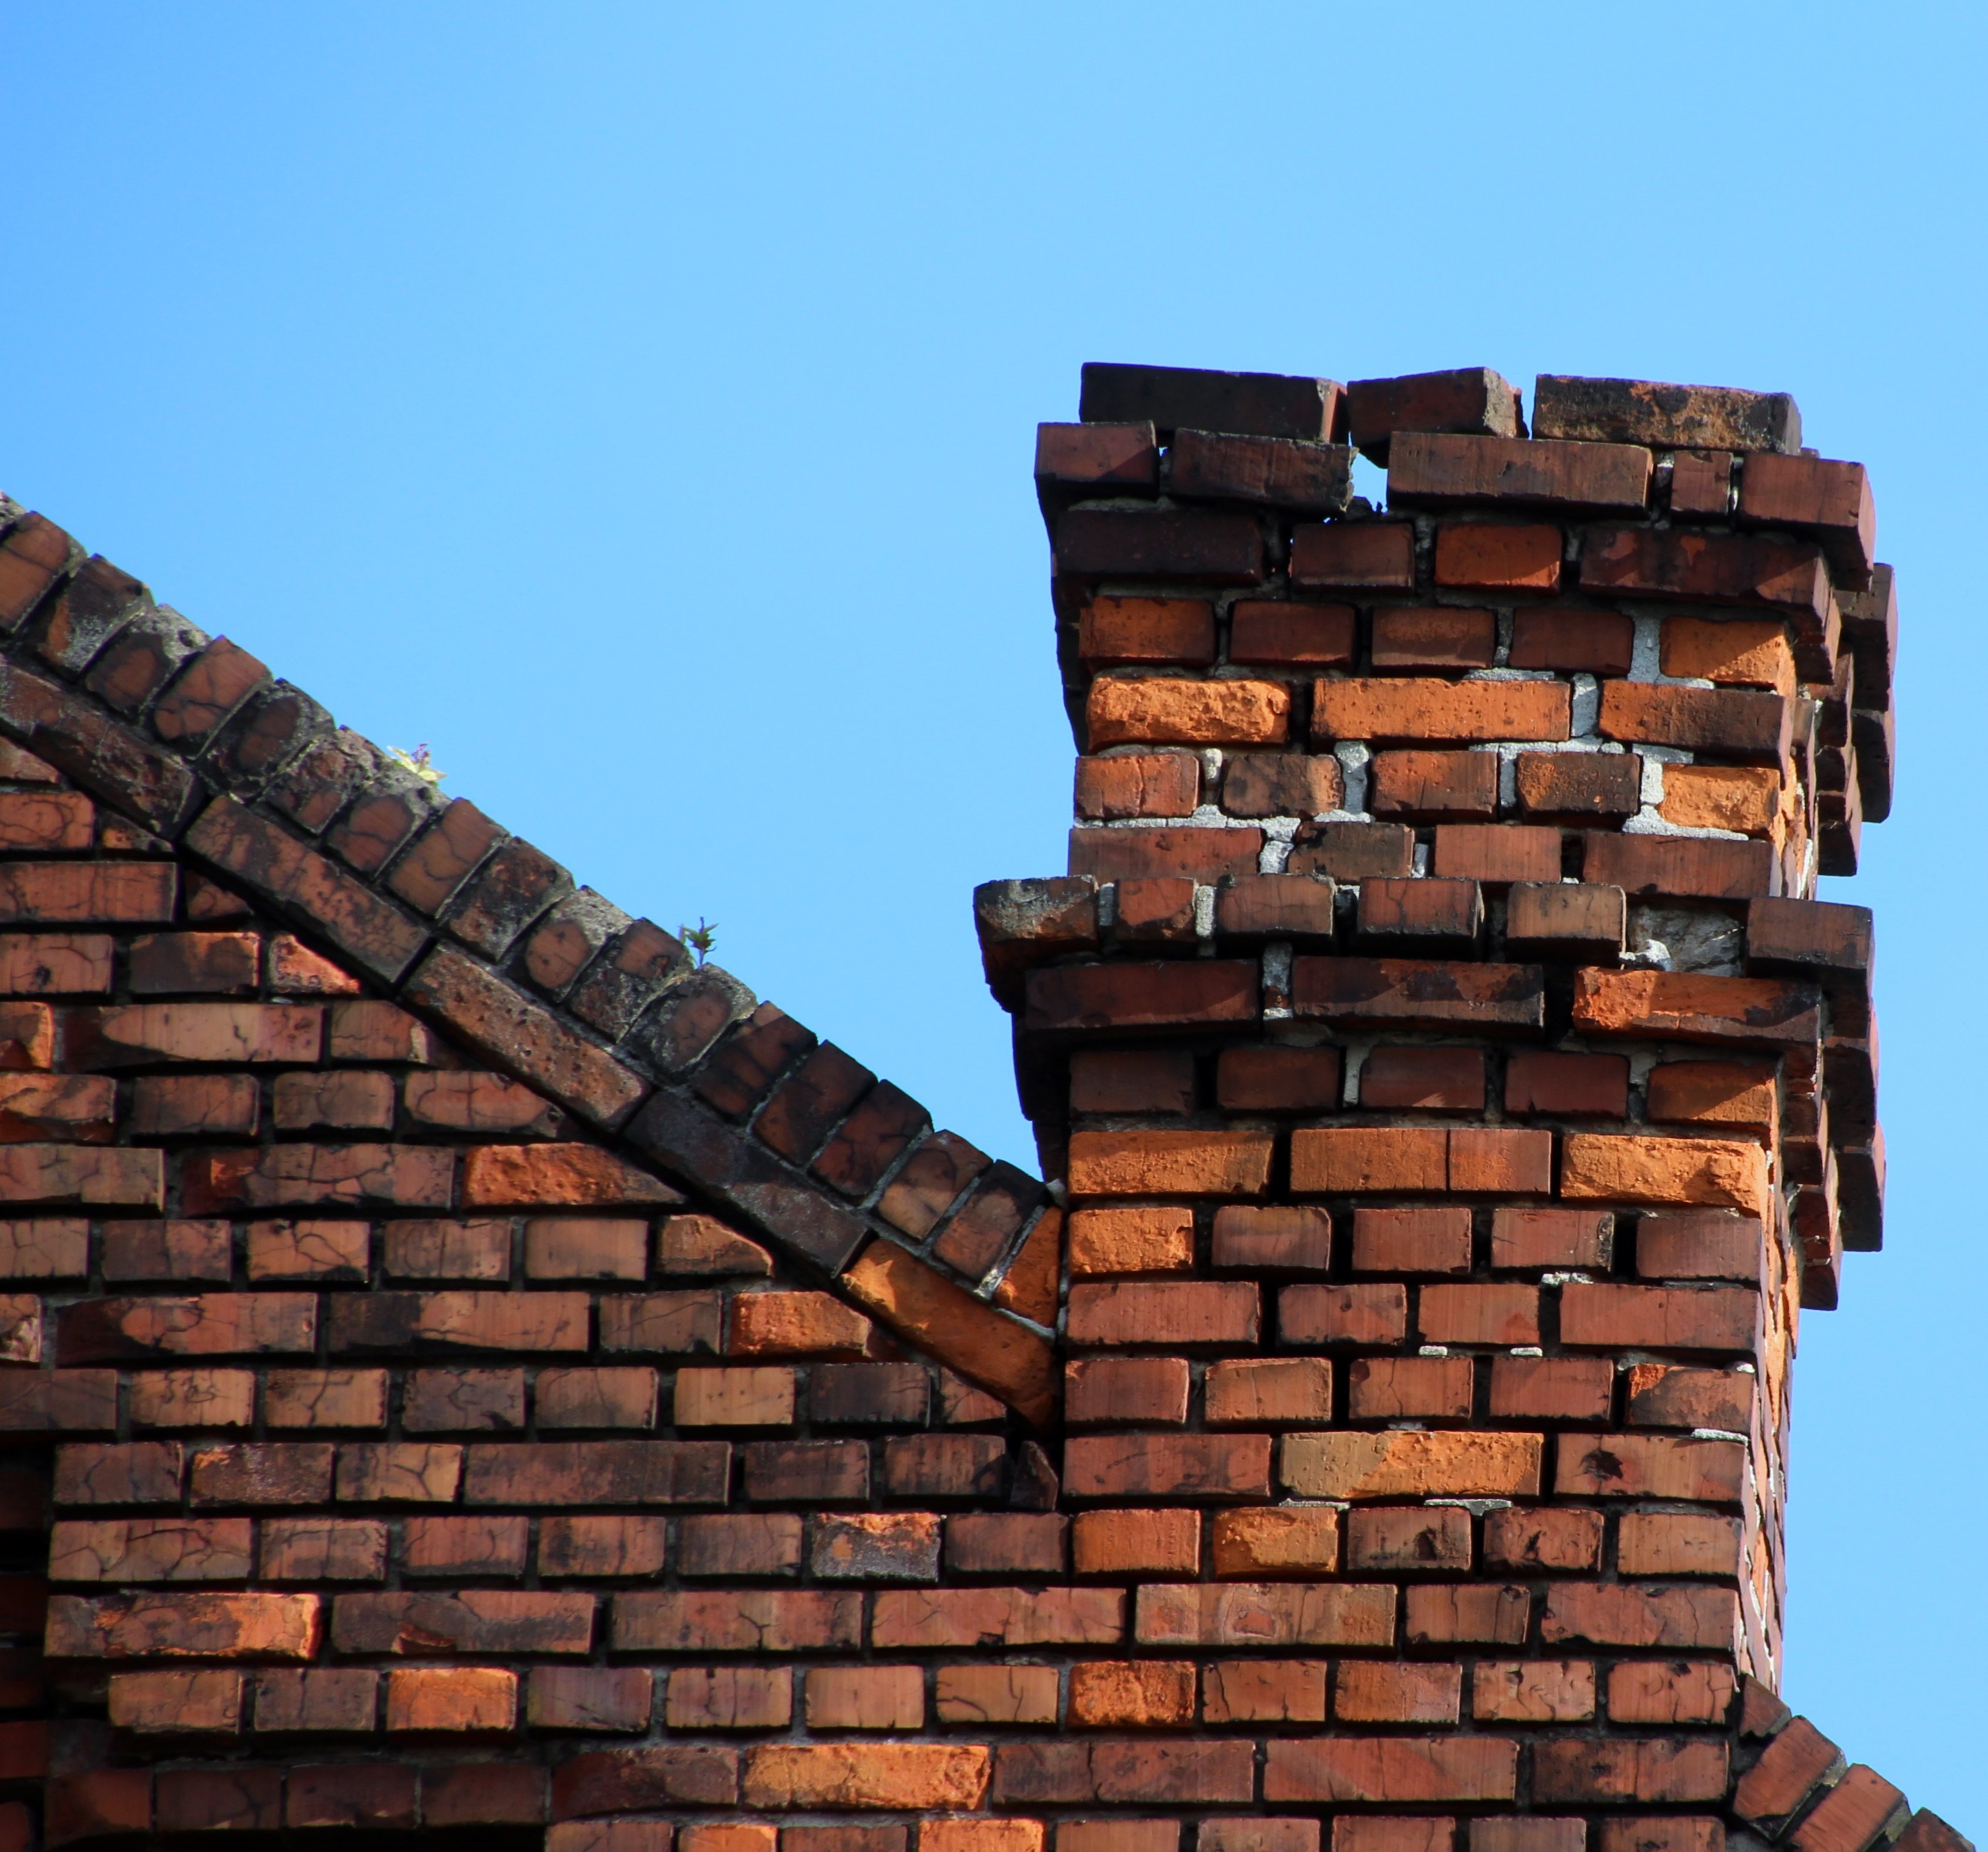
rock, wood, roof, old, wall, chimney, stone wall, brick, material, stones, brickwork, outdoor structure